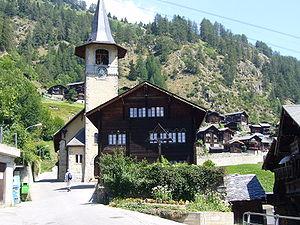
Betten est une localité et une ancienne commune suisse du canton du Valais, située dans le demi-district de Rarogne oriental.